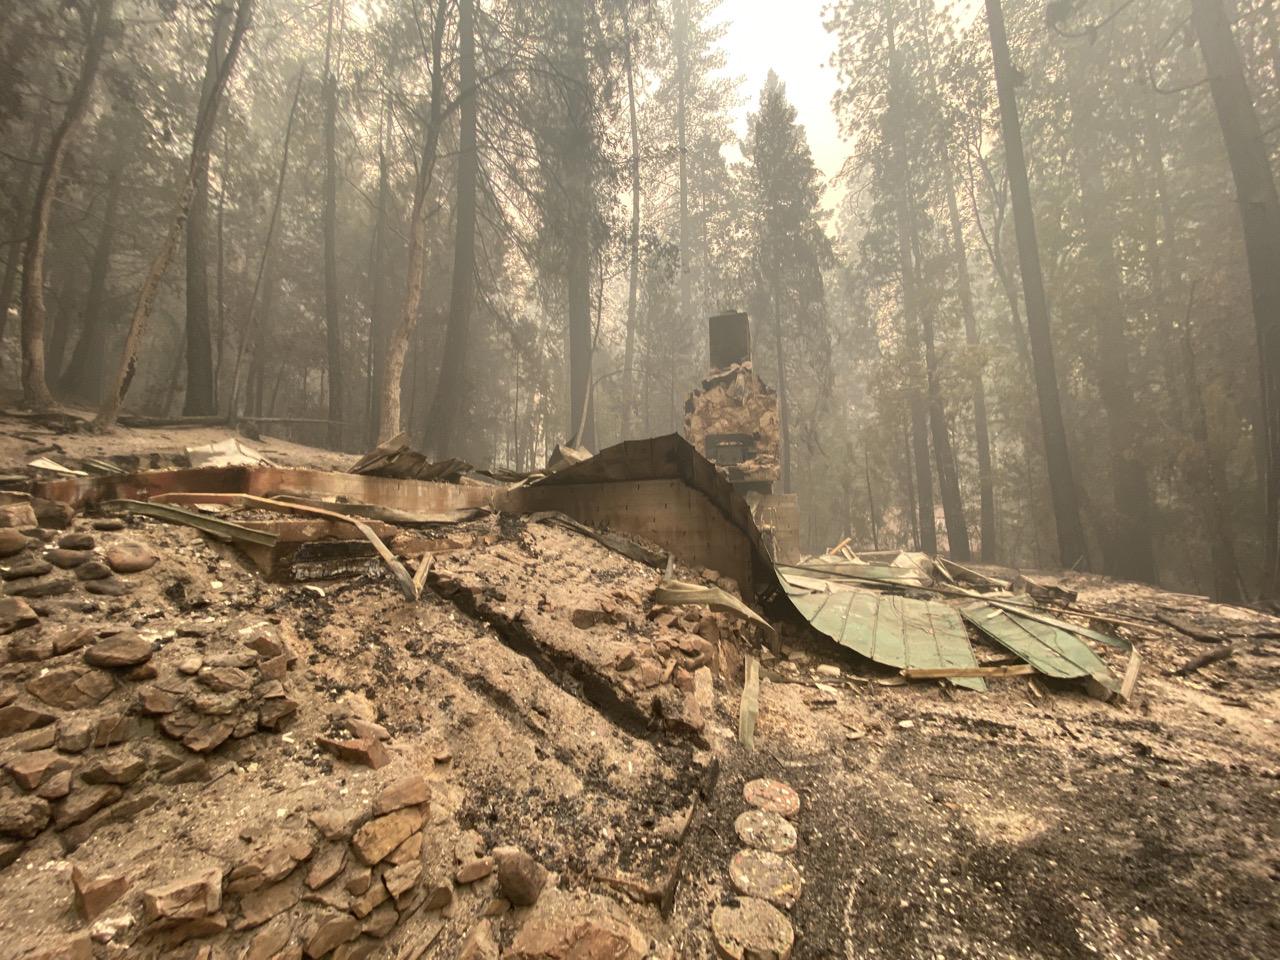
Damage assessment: destroyed